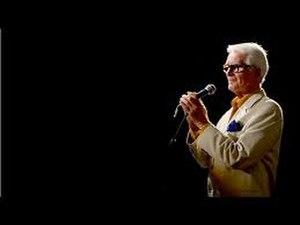
Mike Redway, nom de scène de Michael Reddyhoff est un chanteur anglais.